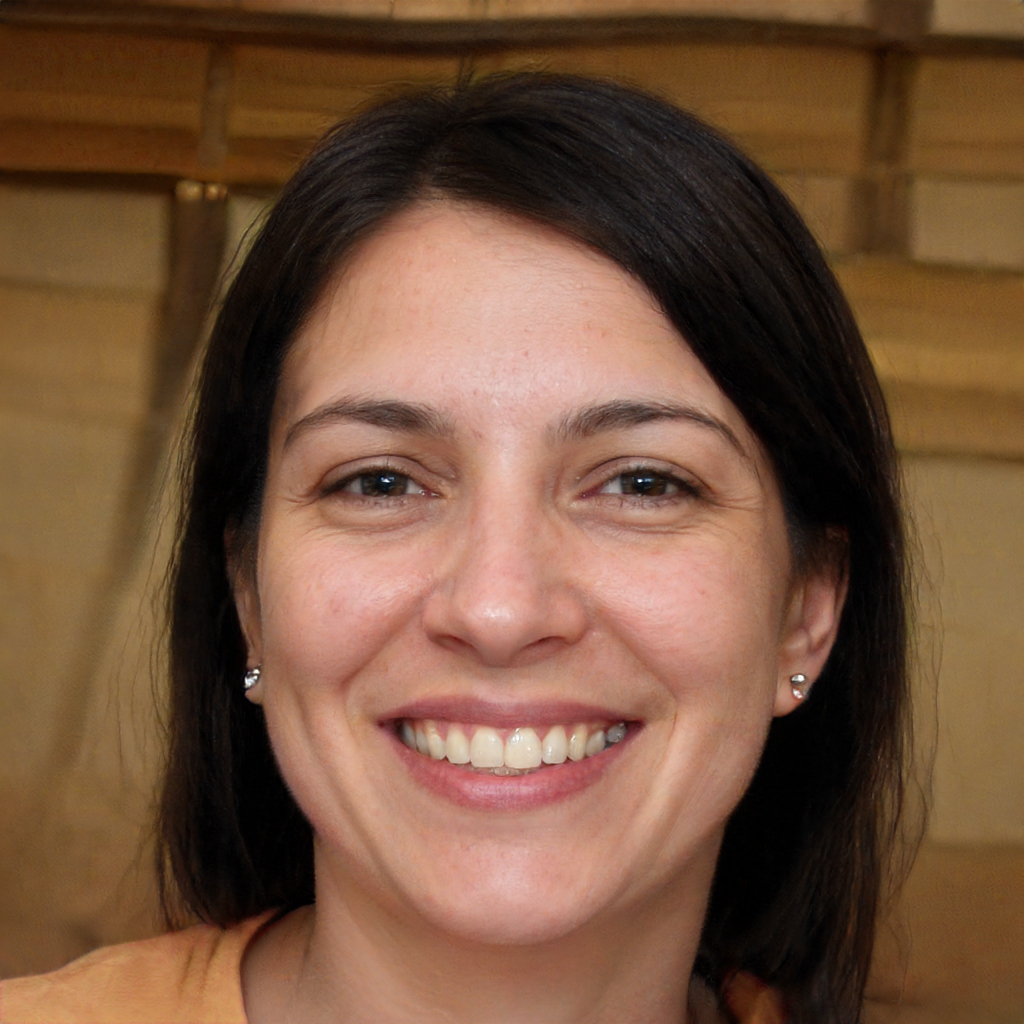
Portrait style: Real Portrait